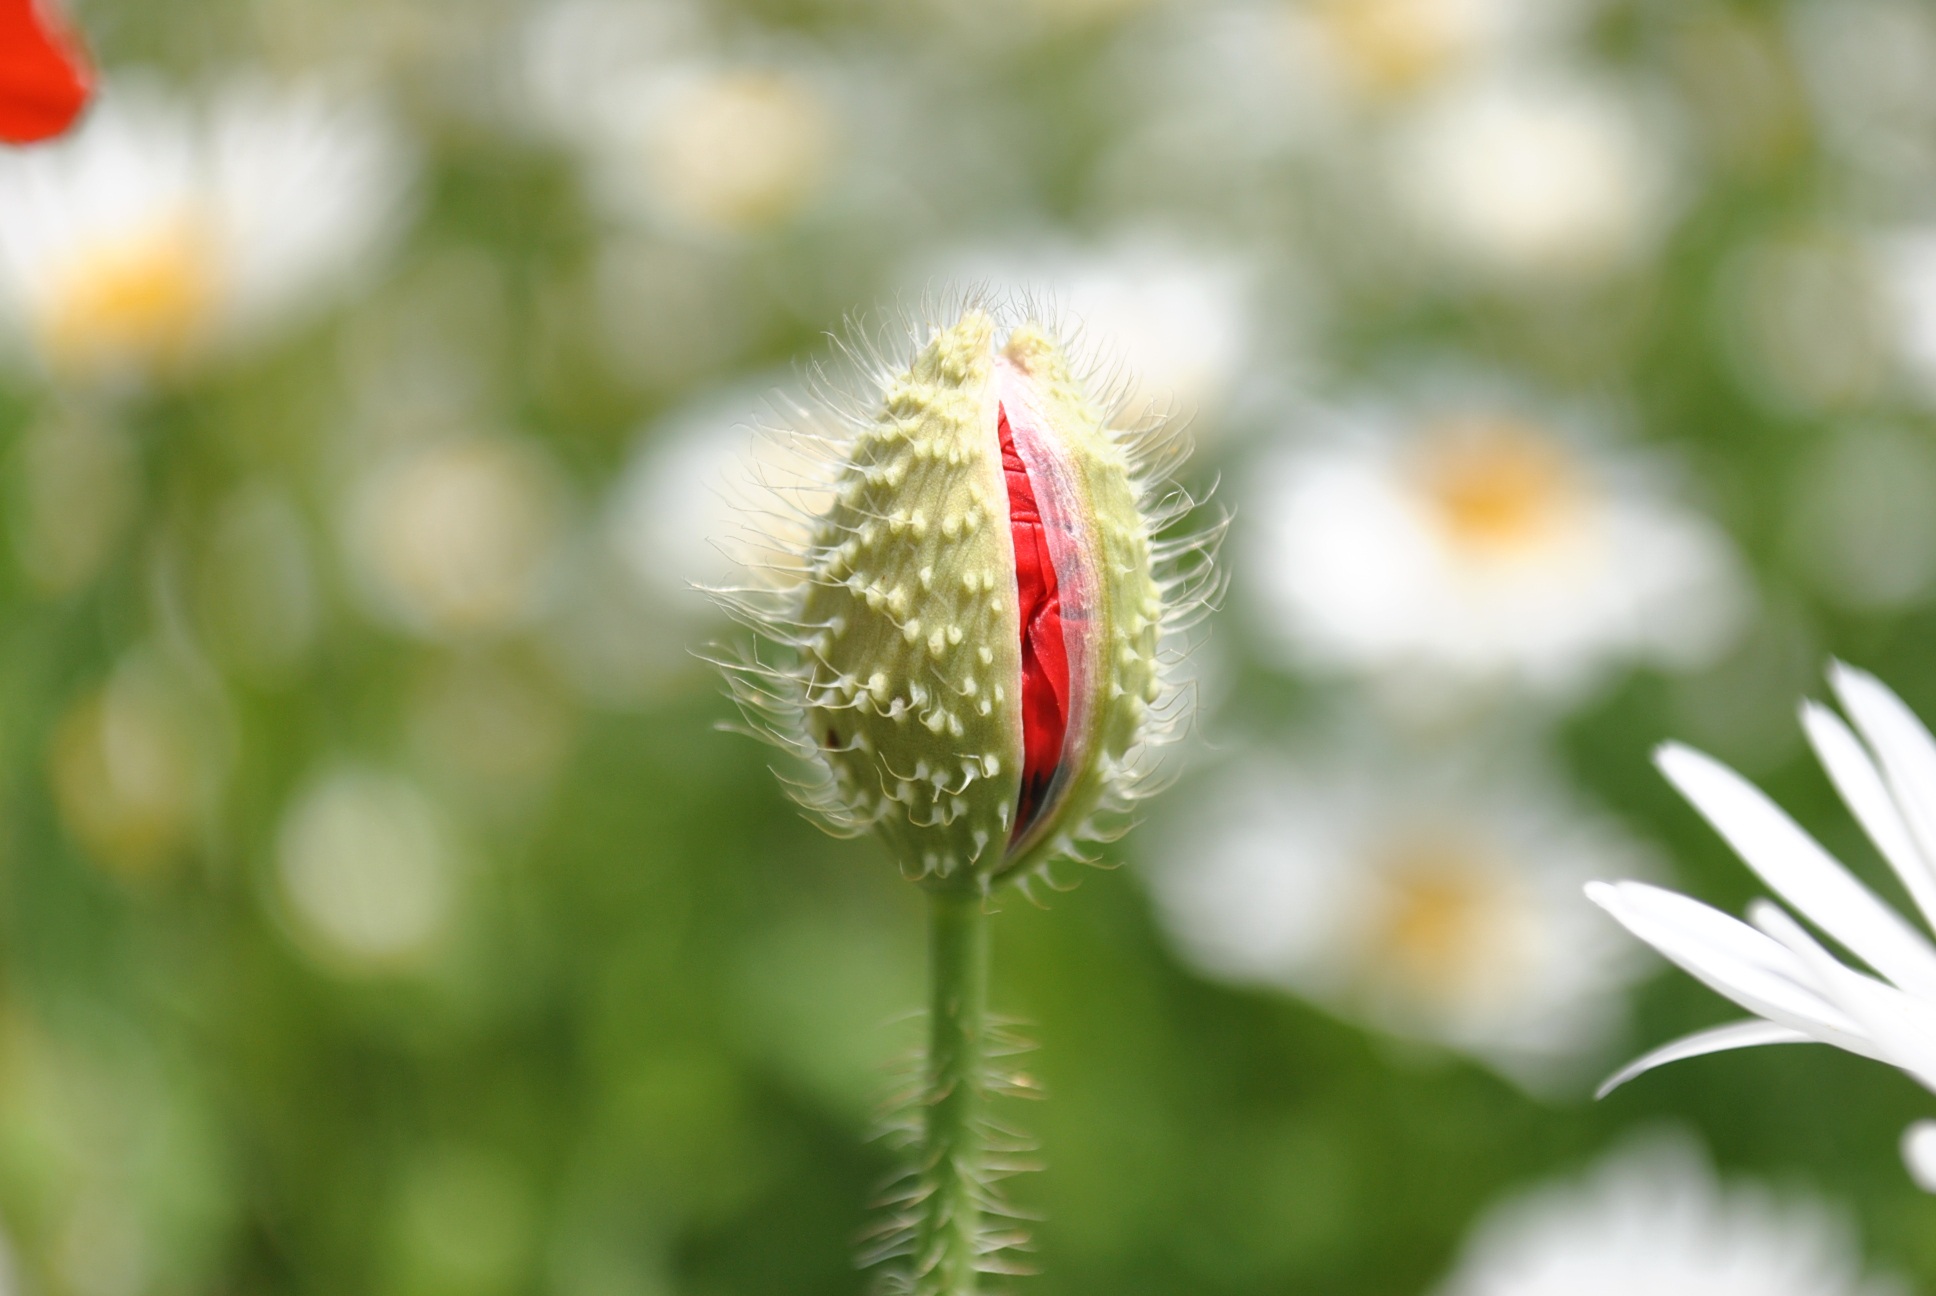
nature, grass, branch, blossom, plant, photography, meadow, leaf, flower, petal, bloom, daisy, green, botany, flora, wildflower, flowers, close up, may, bud, mack, macro photography, summer flowers, flowering plant, daisy family, poppy bud, plant stem, land plant